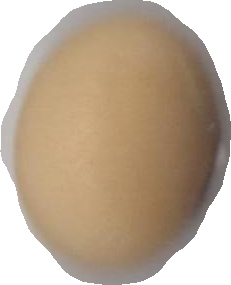
Variety: Anjasmoro